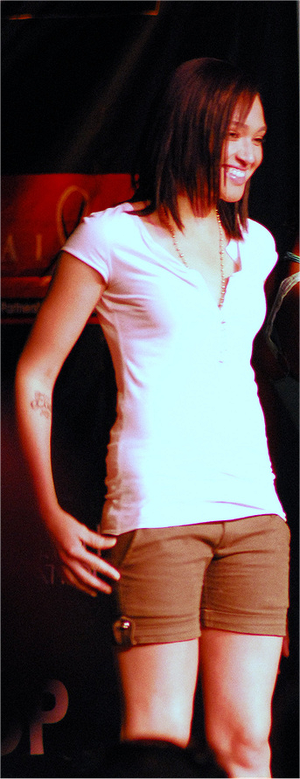
Naima Mora
Naima Mora er en amerikansk fotomodel, der vandt sæson 4 af America's Next Top Model. Hendes far er en mexicansk og afrikansk-amerikansk mand og hendes mor er en irsk afrikansk-amerikansk kvinde. Naima har fem søskende; heriblandt hendes næsten identiske tvillingesøster Nia, som er fotograf.